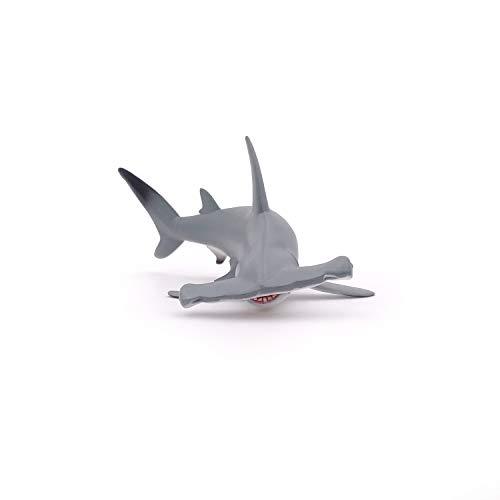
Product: Papo Marine Life Figure, Hammerhead Shark
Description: Easy To Recognize - The Hammerhead shark is an easily recognizable fish species with large flat protrusions on its head and with its eyes on the sides.
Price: $7.51
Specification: ProductDimensions:3.5x3.5x3.1inches|ItemWeight:2.4ounces|ShippingWeight:3.52ounces(Viewshippingratesandpolicies)|DomesticShipping:ItemcanbeshippedwithinU.S.|InternationalShipping:ThisitemcanbeshippedtoselectcountriesoutsideoftheU.S.LearnMore|ASIN:B004JQIVHK|Itemmodelnumber:56010|Manufacturerrecommendedage:36months-15years